Question: What is on the hill?
Tambaya: Me yake kan tudun?
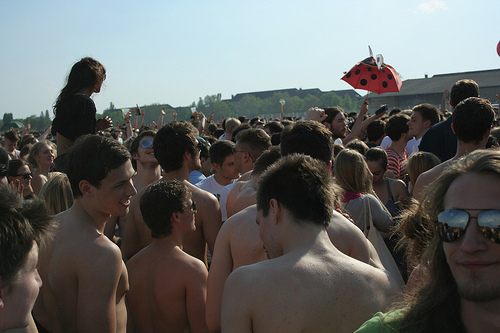
Answer: Buildings.
Amsa: Gininnika.